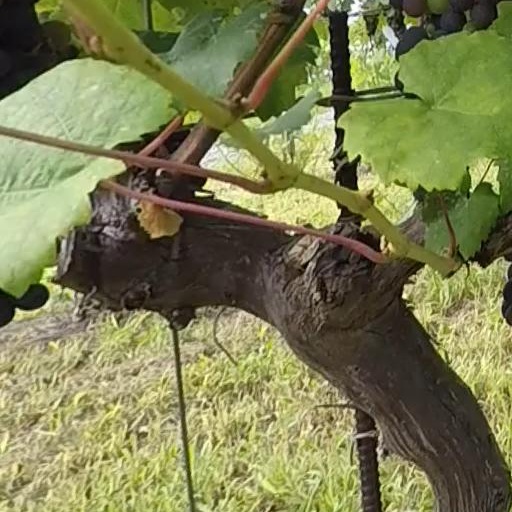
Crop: grape